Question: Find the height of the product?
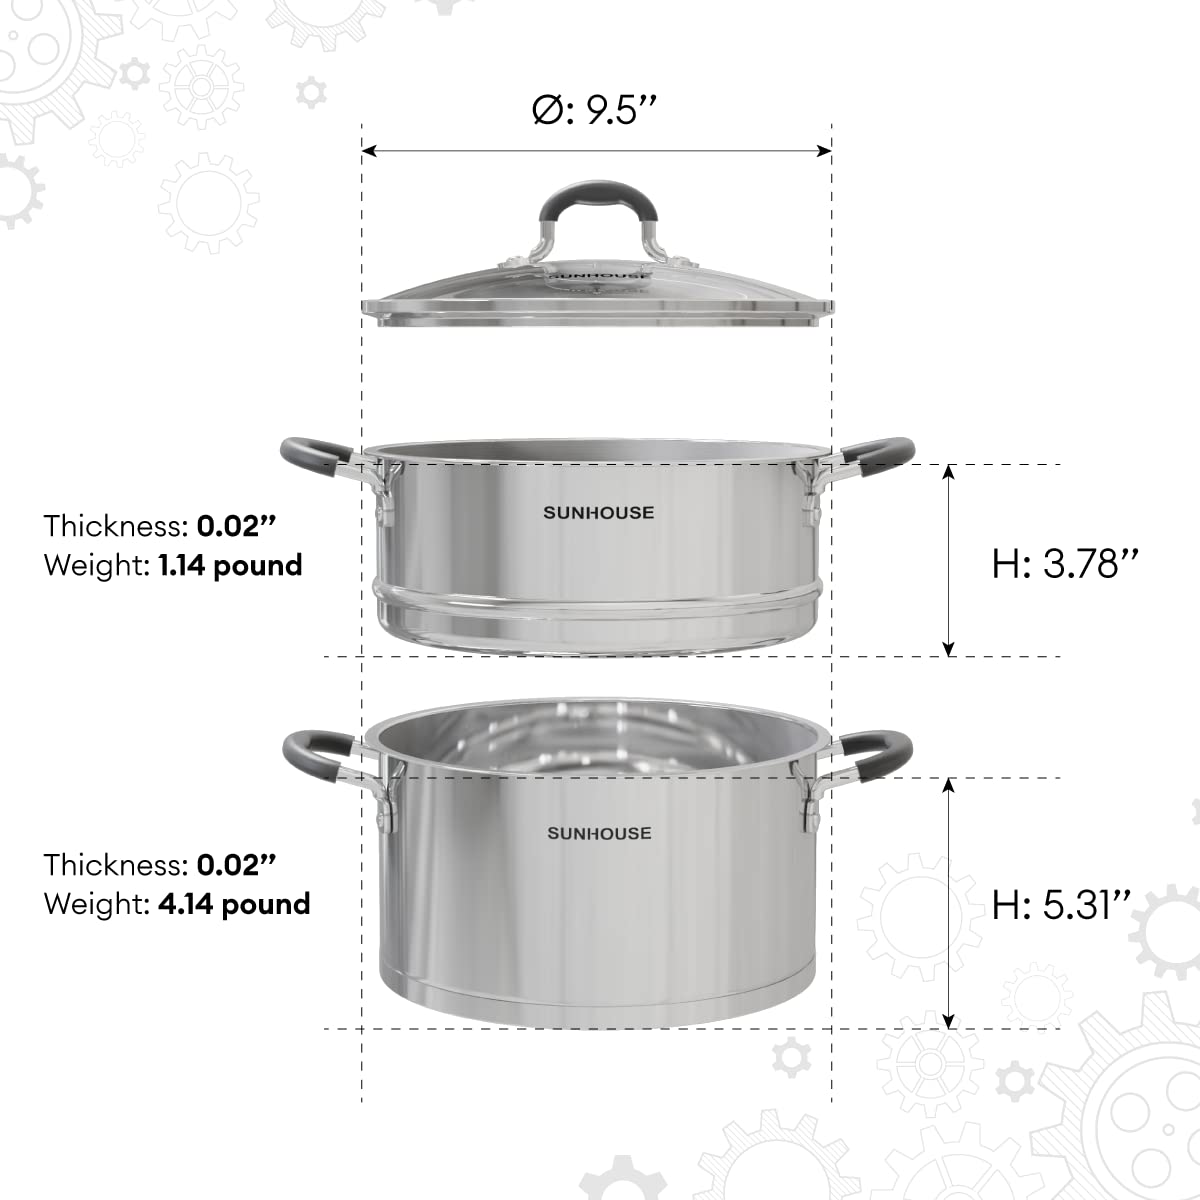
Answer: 3.78 inch